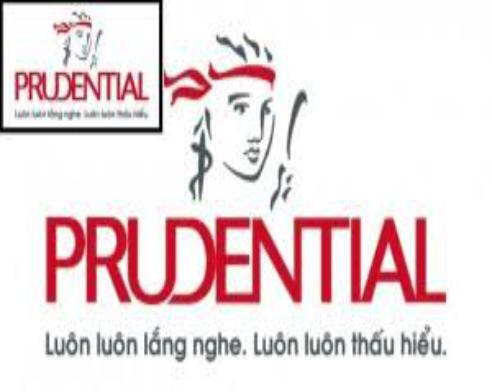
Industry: Others